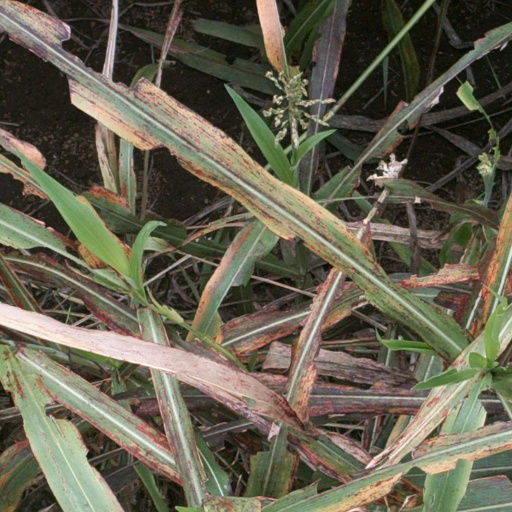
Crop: sorghum